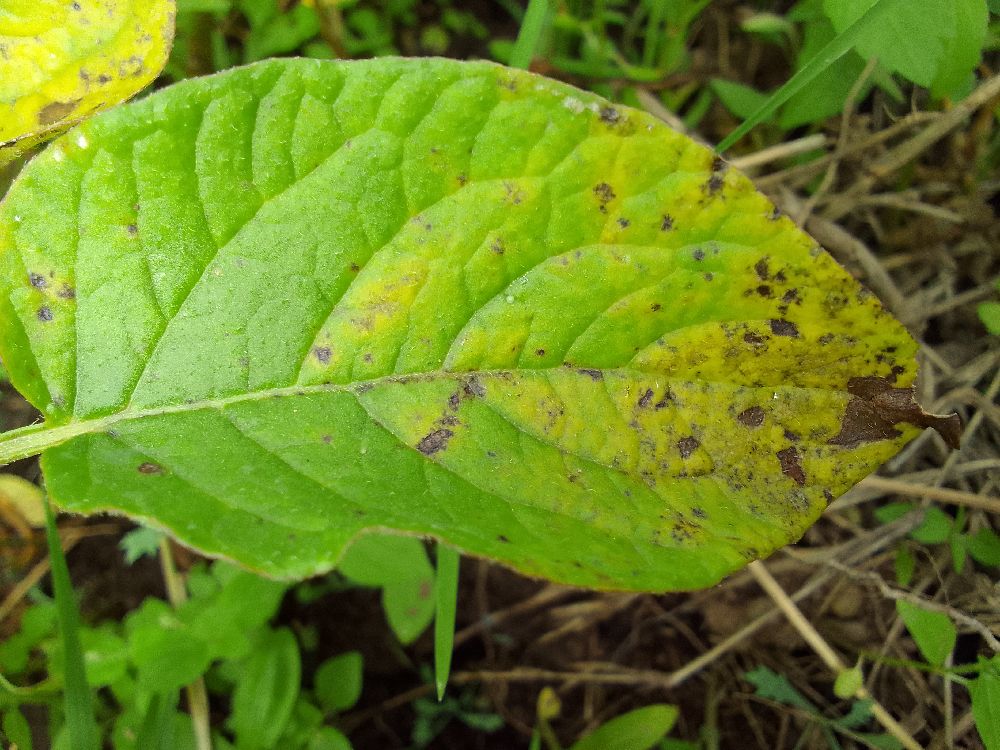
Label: Early blight